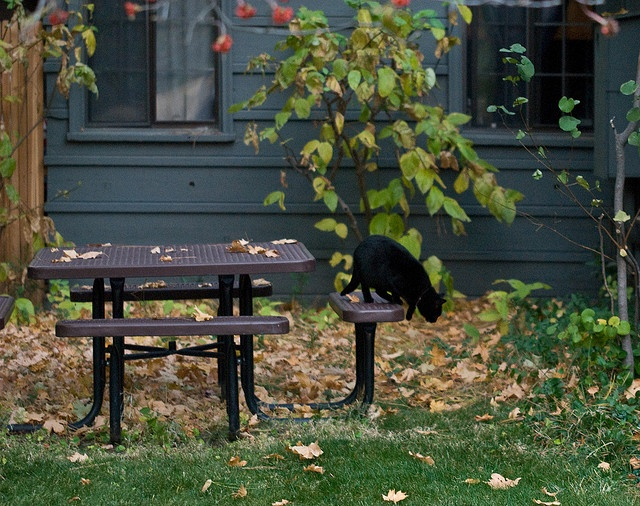
A black cat getting off of a picnic table.
A cat getting ready to jump from a picnic table bench outside of a house.
A cat is jumping from a picnic table in front of a home.
A cat jumping off of a picnic table seat
A black cat sitting on a backyard table and chair set.